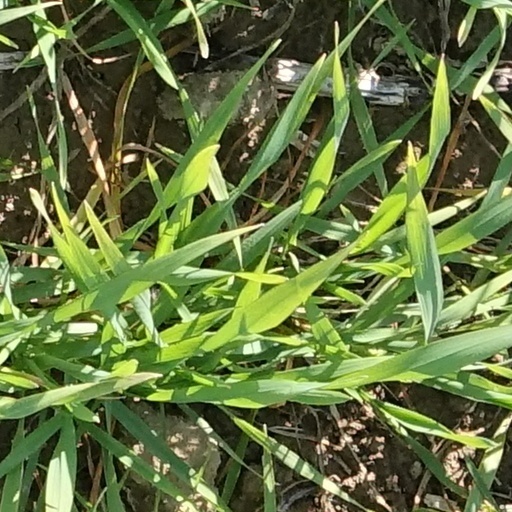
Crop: wheat